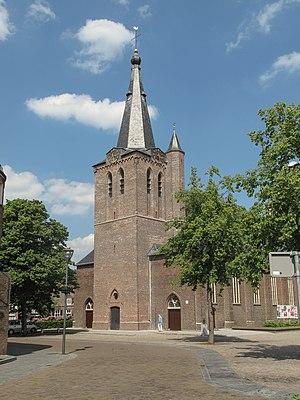
Schijndel est une ancienne commune et un village des Pays-Bas de la province du Brabant-Septentrional. En 2017, la municipalité a été ajouté à la nouvelle commune de Meierijstad.